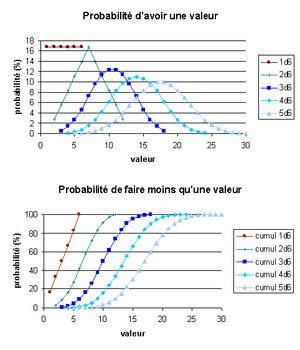
Un dé est un objet, généralement de petite taille et de forme cubique, qui permet de tirer aléatoirement un nombre ou un symbole parmi plusieurs possibilités.
Les probabilités des résultats obtenus par lancer de dés ont fait l'objet de nombreuses études mathématiques. En effet, ce type de générateur de nombres aléatoires est à la base de nombreux jeux de société.